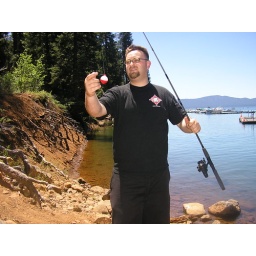
Are there any friggin' fish in this lake